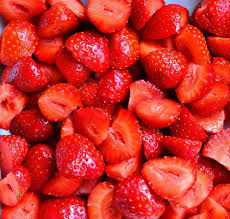
Label: Strawberry